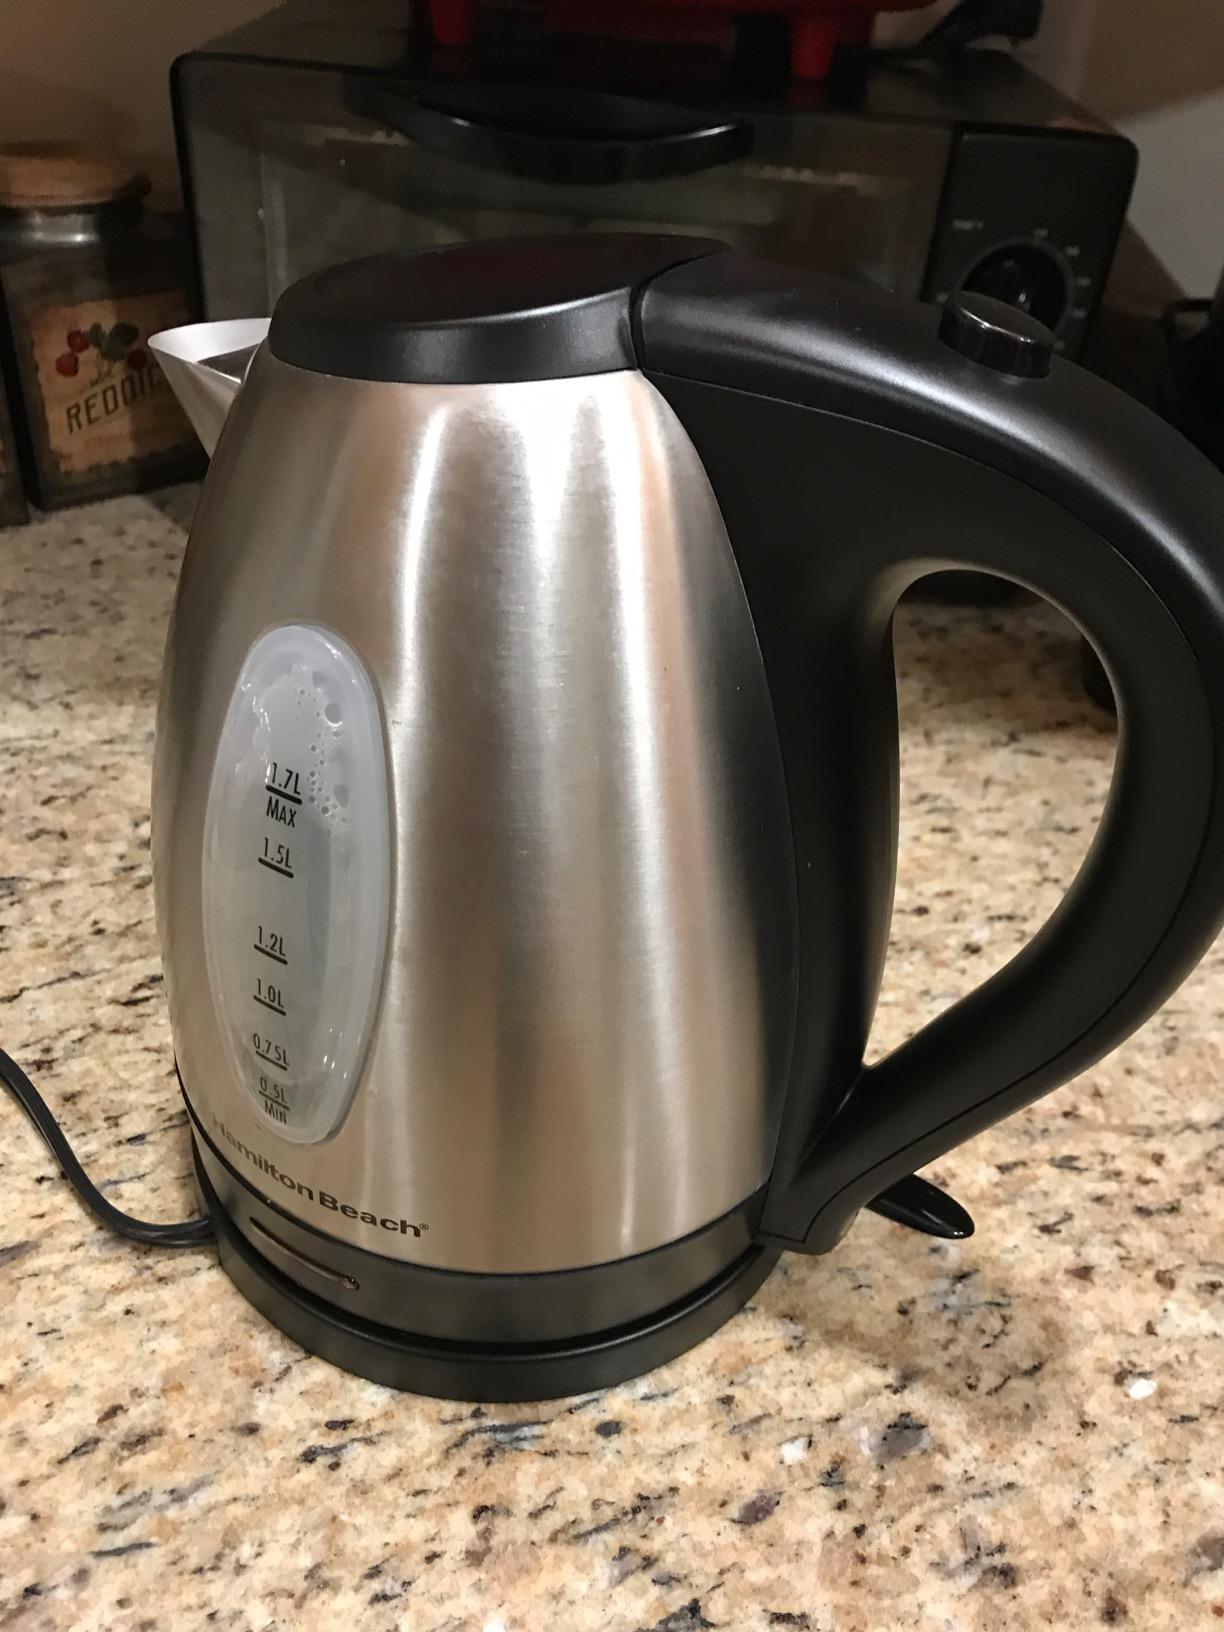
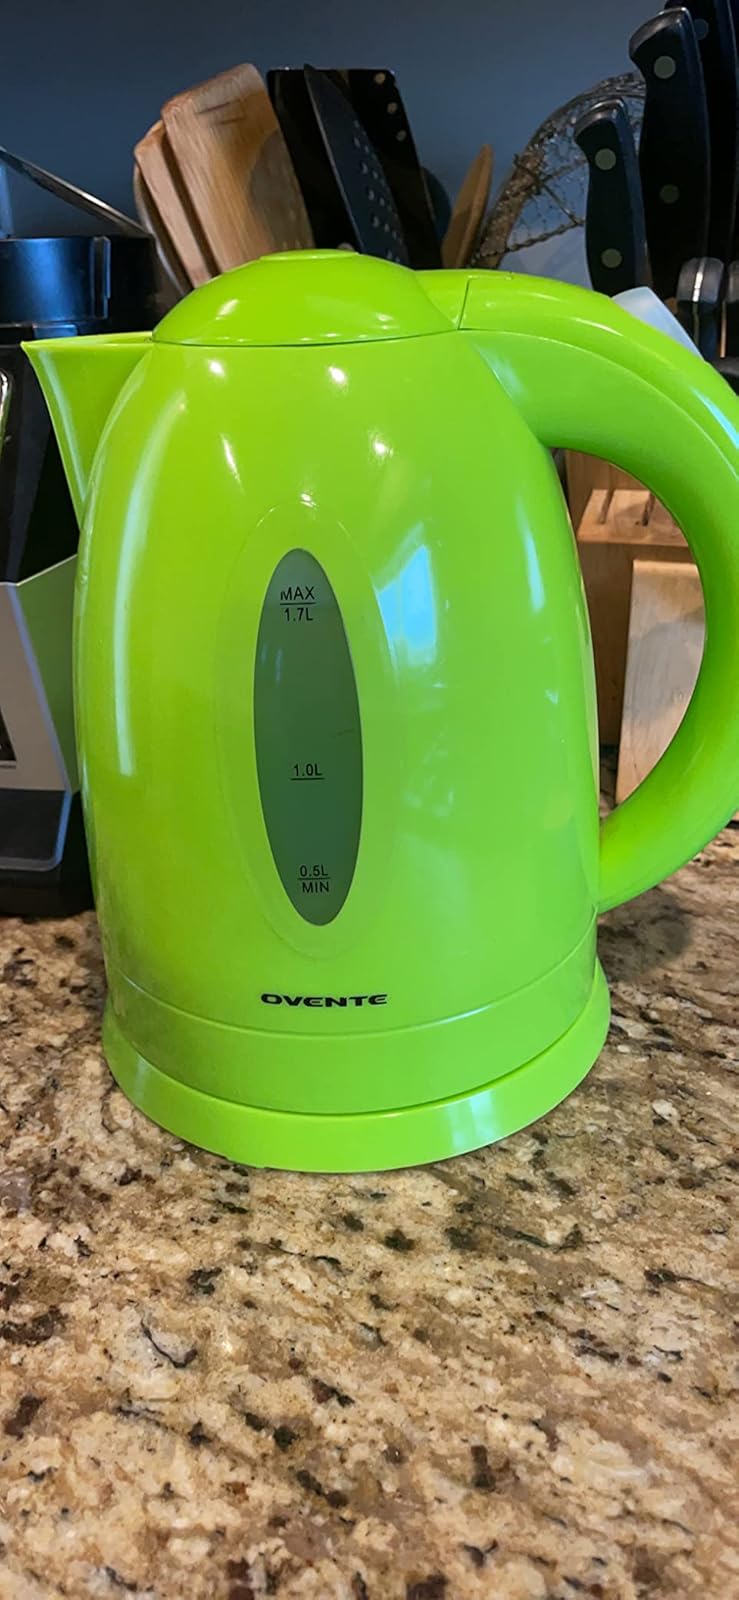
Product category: items_kettle
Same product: no